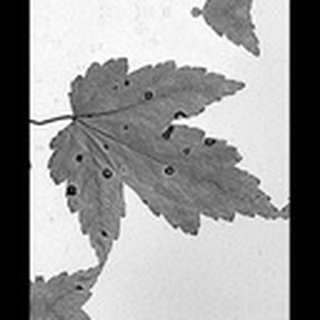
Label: cotton_target_spot